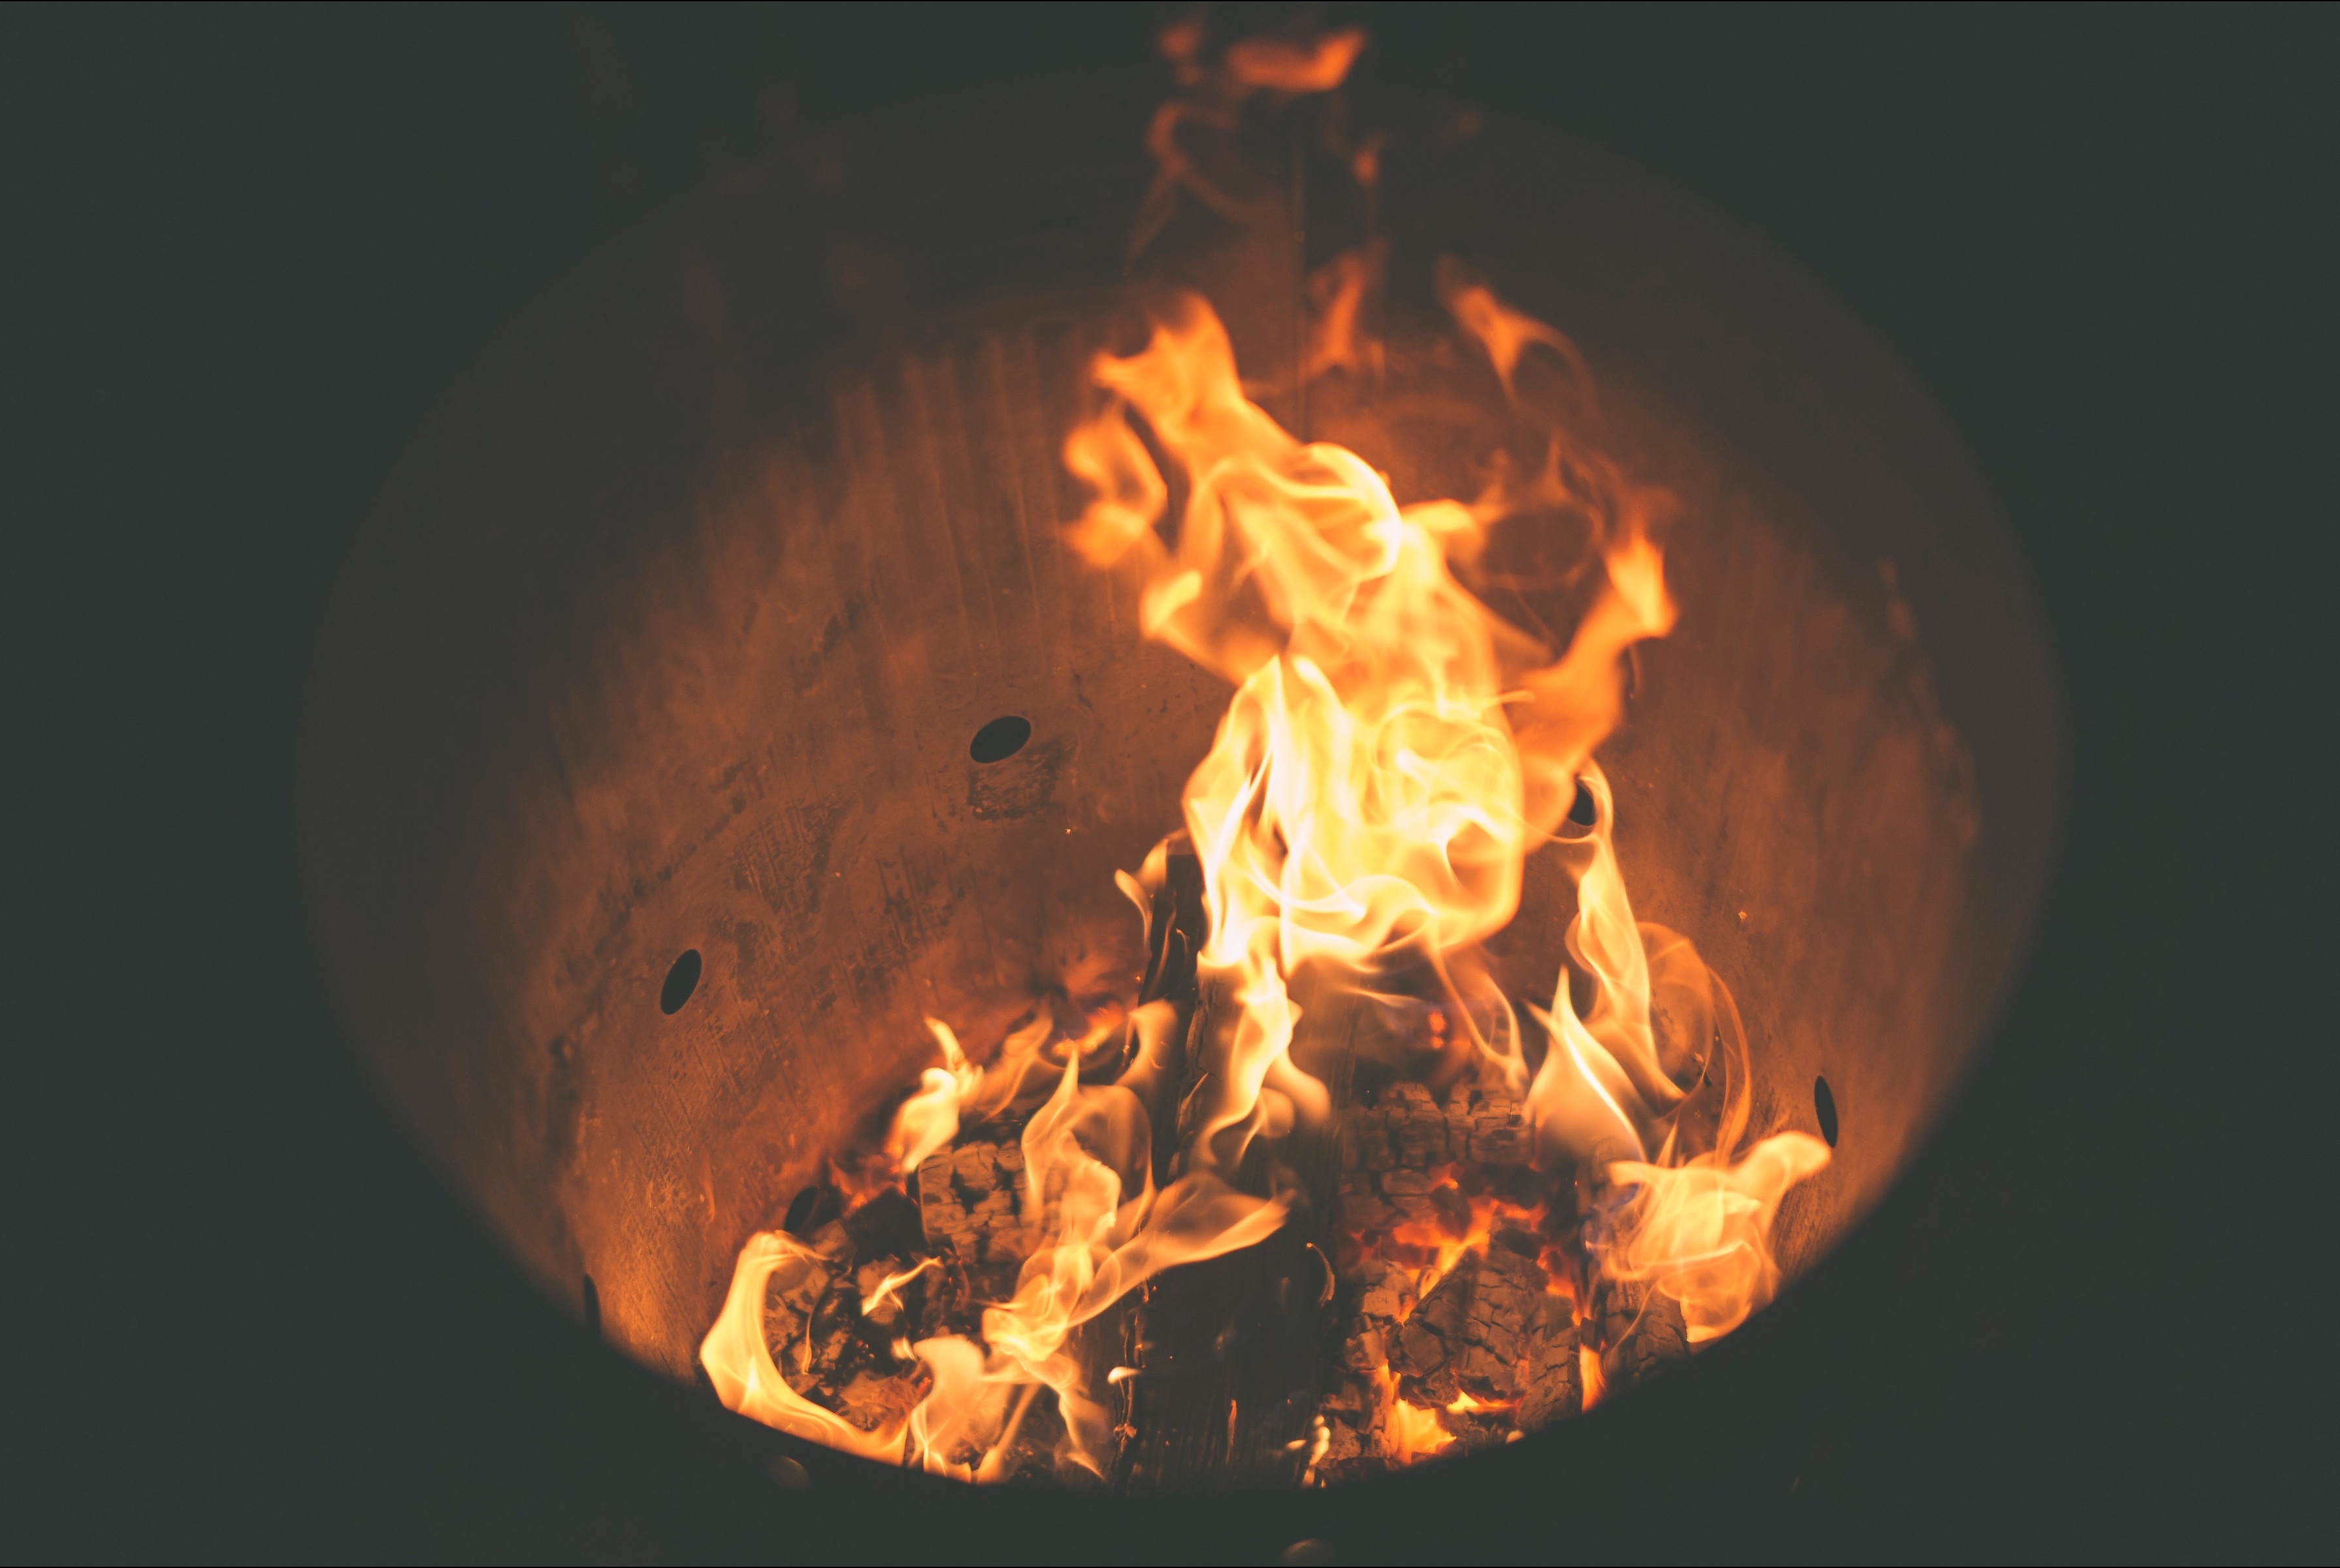
flame, fire, campfire, bonfire, heat, fire pit, burning, hot, blaze, flames, contained